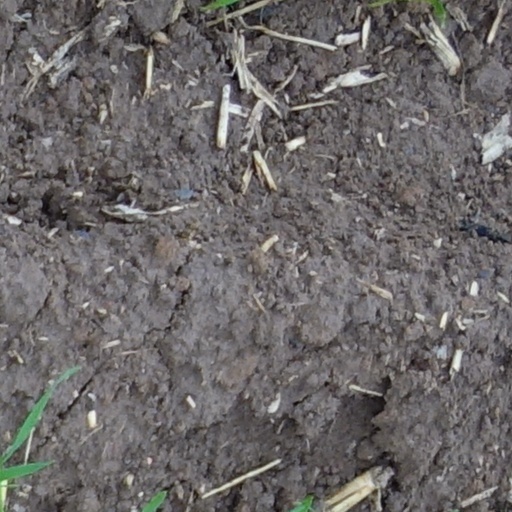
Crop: wheat